Wilhelm Teudt

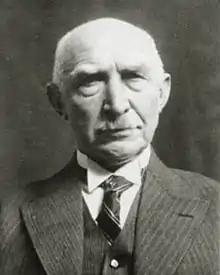
Wilhelm Teudt

Wilhelm Teudt (7 December 1860 in Bergkirchen – 5 January 1942 in Detmold) was a German cleric and völkisch lay archaeologist who believed in an ancient, highly developed Germanic civilization. His 1929 work "Germanische Heiligtümer" was rejected by experts even at the time of publication, but continues to have some influence in esoteric and neopagan circles in Germany.